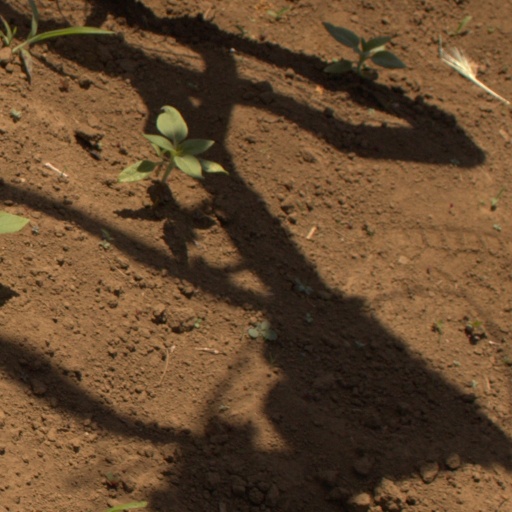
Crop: Jerusalem artichoke